Climate of France

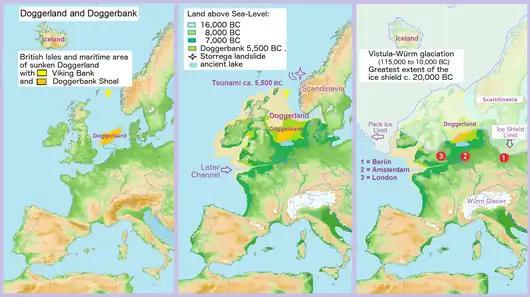
From right to left: glacial maximum; emerged lowlands in the mid-Tardiglacial; Doggerbank submergence around 5500 BC.

The glacial maximum was reached around 21,000 years ago. One of the consequences of this cooling was a marine regression (a general drop in sea level) of around 120 meters at its maximum, and the establishment of a periglacial climate in Europe, North Asia and North America, leading to profound changes in flora and fauna. At the time of this glacial maximum, the Arctic ice cap covered northern Europe, the glaciers of the Alps descended as far as Lyon, and those of the Pyrenees as far as Arudy (Pyrénées-Atlantiques). Sea level was around 120 m below present, and the shoreline was pushed ~50 km offshore. In southern Aquitaine, deglaciation of the high Pyrenean mountains must have ended around 15,000 years ago. During the last glacial episode, the Landes was a vast sandy expanse dotted with 'fields of small crescent-shaped dunes of metric height. Beyond the Garonne to the east and the Adour to the south, finer particles (loess) carried by storms to higher altitudes were deposited to form accumulations on the relief, where steppe vegetation then developed.